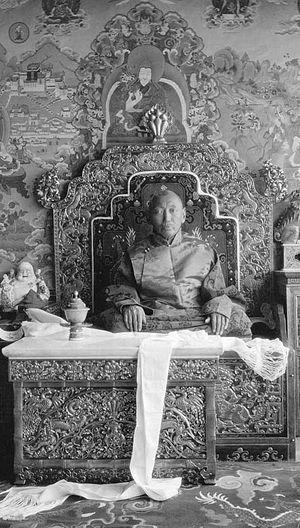
Thubten Gyatso ou Thupten Gyatso, né le 27 mai 1876 à Langdun et mort le 17 décembre 1933 à Lhassa est le 13ᵉ dalaï-lama, surnommé le « Grand Treizième ». Intronisé en 1879, il accède au pouvoir en 1895 à la suite du régent Lobsang Trinley, et gouverne jusqu'à sa mort.